Constitution of California

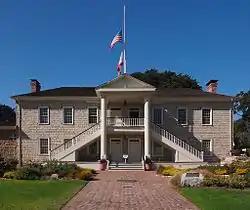
Colton Hall, in Monterey, site of the Constitutional Convention of 1849

The Constitution of California has undergone numerous changes since its original drafting. It was rewritten from scratch several times before the drafting of the current 1879 constitution, which has itself been amended or revised (see below).